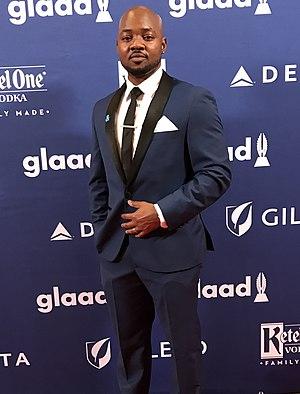
9-1-1: Lone Star est une série télévisée américaine créée par Ryan Murphy et Brad Falchuk, diffusée depuis le 19 janvier 2020 sur le réseau Fox, et en simultané sur le réseau CTV au Canada. Il s'agit d'une série dérivée de 9-1-1.
The L Word: Generation Q est une série télévisée américaine développée par Marja-Lewis Ryan d'après la série originale créée par Ilene Chaiken, Kathy Greenberg et Michele Abbott, et diffusée depuis le 8 décembre 2019 sur Showtime. Il s'agit de la suite de la série The L Word, diffusée de 2004 à 2009.
Cet article présente le guide des épisodes de la série télévisée américaine 9-1-1: Lone Star.